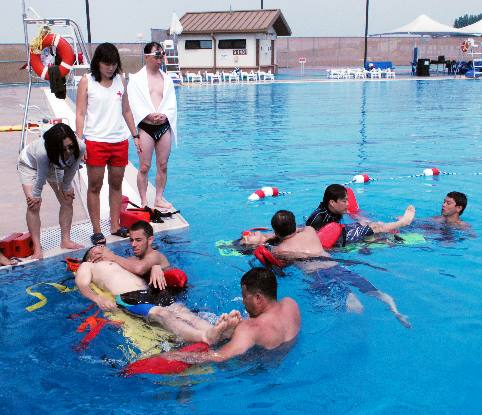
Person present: Yes